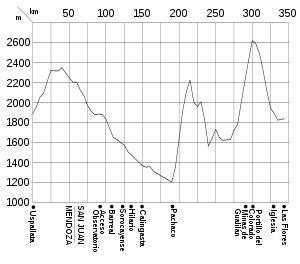
La Route nationale 149 ou Ruta Nacional 149 est une route d'Argentine, qui se trouve au nord-ouest de la province de Mendoza et au sud-ouest de celle de San Juan. Son parcours long de 346 kilomètres relie la route nationale 7 dans la ville d'Uspallata et la route nationale 150, dans la localité sanjuanine de Las Flores.